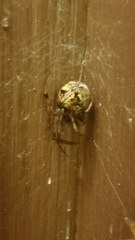
Species: Parasteatoda_tepidariorum